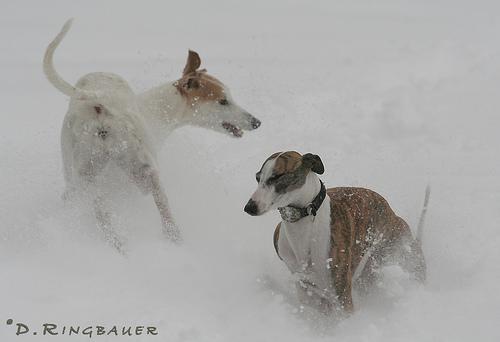
whippet